Amazing Crowns

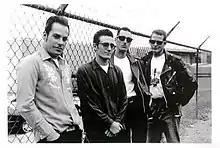
Amazing Royal Crowns outside the J Strickland (makers of Royal Crown pomade) factory in Mississippi

The Amazing Crowns (formerly Amazing Royal Crowns) is a rock band that began in Providence, Rhode Island in 1993. The lineup of the Crowns consists of vocalist Jason "King" Kendall, bassist Jack "the Swinger" Hanlon, guitarist J.D. Burgess, and drummer Judd Williams. The band's music has been described as "a hot & fast concotion of punked-up rockabilly".